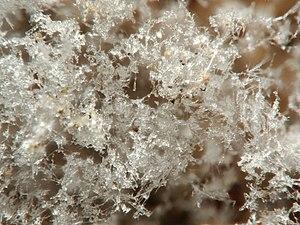
Le Cours de chimie d'Étienne de Clave fut publié en 1646, probablement après le décès de son auteur, à partir de notes manuscrites retrouvées par l'éditeur. L'auteur est un chimiste médecin, connu pour ses compétences en matière de travaux de laboratoire, qui donna des cours privés de chimie à Paris pour les médecins et apothicaires. Il publia aussi de son vivant, deux ouvrages de réflexions théoriques sur les fondements de la chimie.